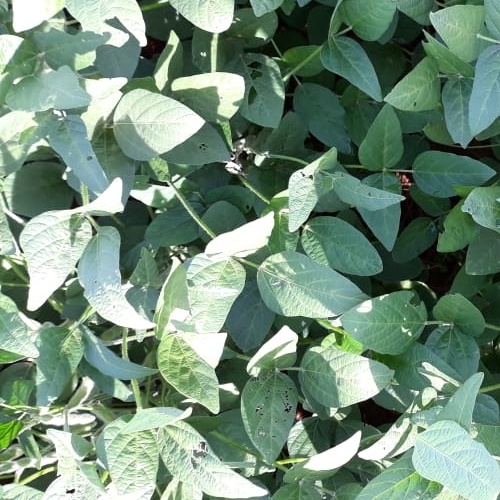
Label: Caterpillar